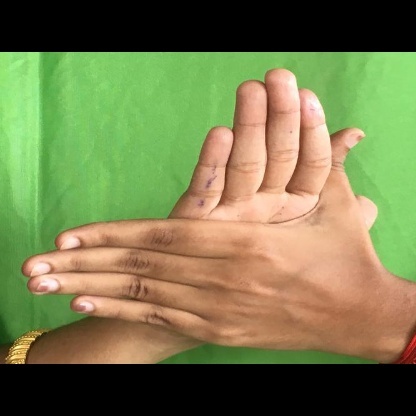
Mudra: Chakra